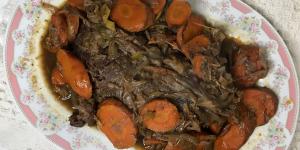
carne a la olla